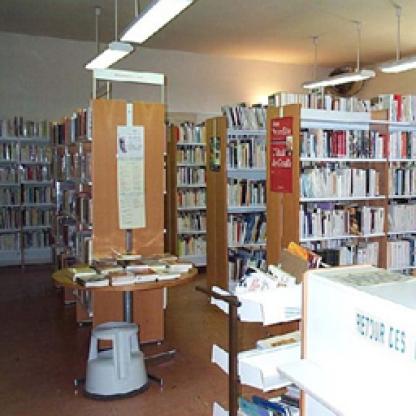
Scene: Indoor